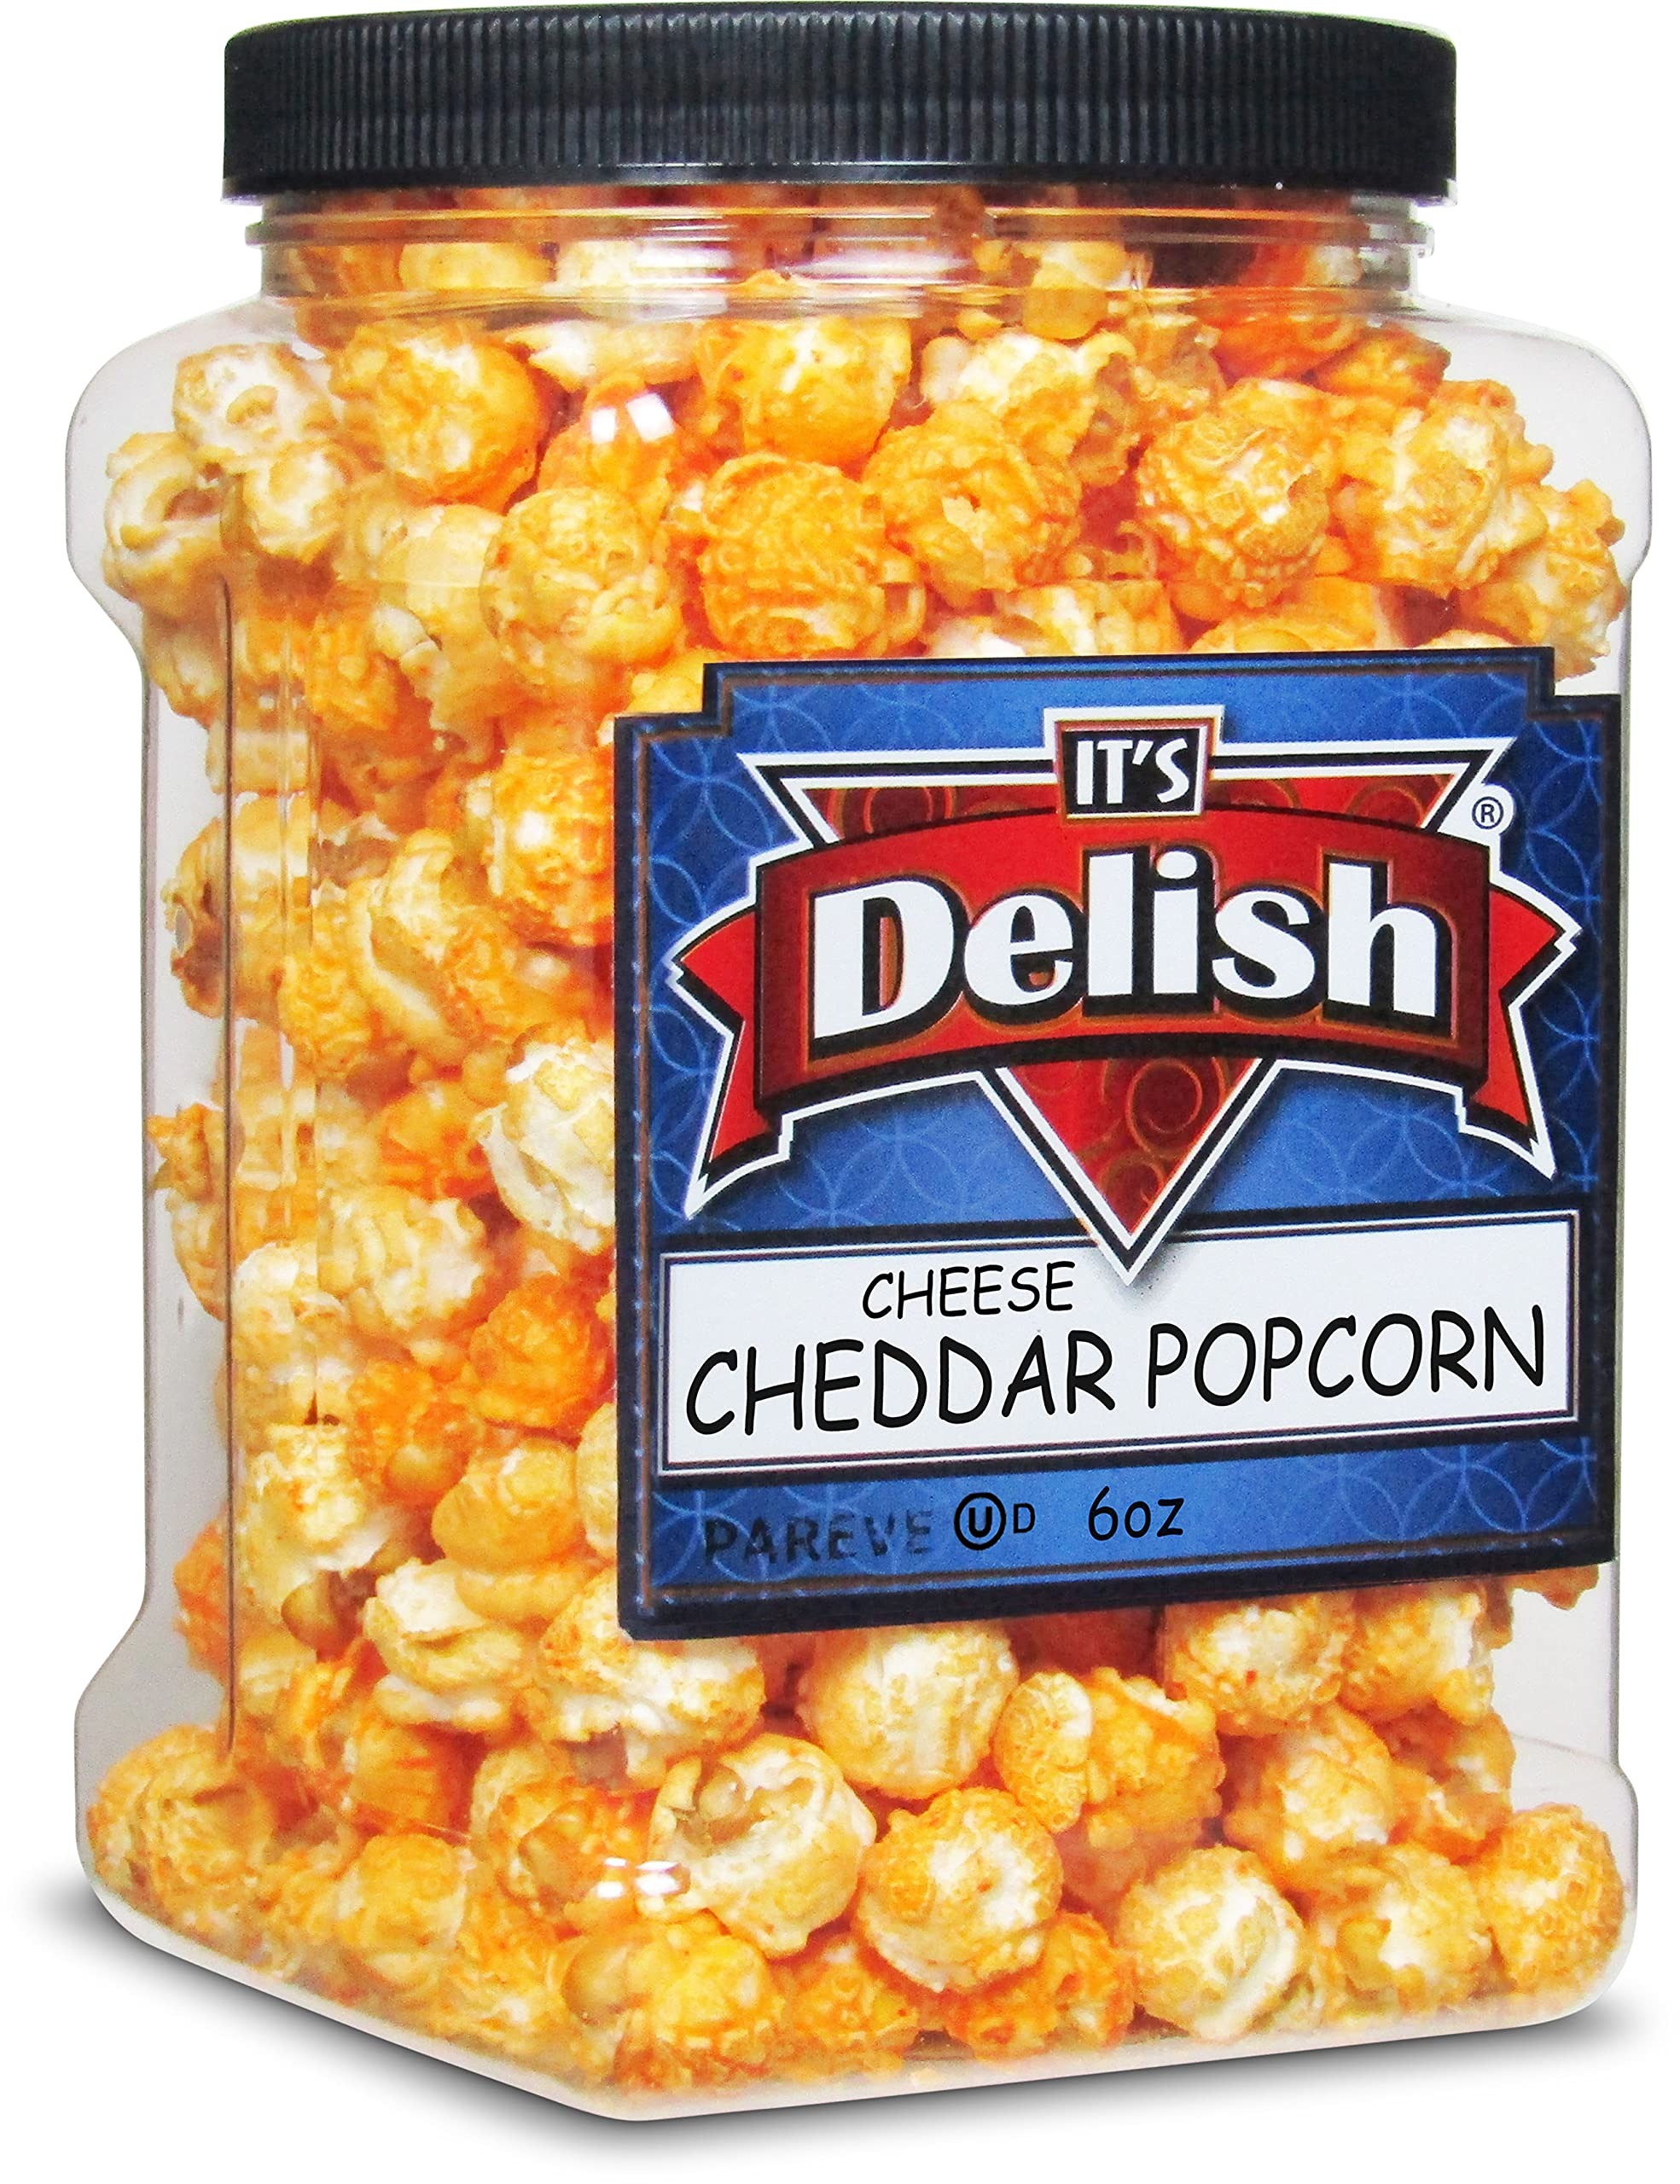
Item Name: Gourmet Cheddar Cheese Popcorn by It's Delish, 6 Oz Jumbo-Sized Reusable Container (Jar) – Festive Caramel Corn Air Popped Sweet and Crunchy Glazed Carmel Corn Snack, Movie Night, Parties, Events - Gluten Free, Vegan, Kosher
Bullet Point 1: 🍿 DELICIOUS GOURMET POPCORN – Our Vegan cheddar cheese popcorn is like tradditional cheddar popcorn but with a dose of intense cheddar cheese style topping, giving you the vibrant flavor and crunch with every popcorn kernel you pop into your mouth to give you the most exciting and tasty popcorn.
Bullet Point 2: 🍿 FRESH POPCORN FOR EVERYDAY SNACK – Air-popped Popcorns are simply yummy and light on the stomach too. So, whenever you feel like having a snack, open Its Delish’s large bag of popcorn and enjoy. So. Much. Flavor. Are you licking your lips yet?
Bullet Point 3: 🍿 MOUTHWATERING MOVIE NIGHT SNACKING – Forget the traditional salty popcorn whenever you want to watch a game and chill. Get our delicious cheddar cheese flavored popcorn. Simply dig in and enjoy your movie night with this bulk cheddar popcorn.
Bullet Point 4: 🍿 FRESHLY MADE AIR POPPED POPCORN – Air popped corn is fun and healthy too! Healthy popcorn is not oil cooked and makes for yummy keto and gluten free snacks. Similar to real cheddar popcorn, this one is not made with real butter or dairy ingredients, yet so delish'ious!
Bullet Point 5: 🍿 CERTIFIED KOSHER OU PARVE: Our Cheddar Cheese popcorn is vegan, non-dairy and proudly made in the USA. We value and care for our customers, and your well-being is our top priority. Expect nothing less when it comes to the freshness, flavor, and crunch of this popcorn. Order from the popcorn factory direct and taste the fun!
Value: 16.0
Unit: Ounce

Price: 28.49